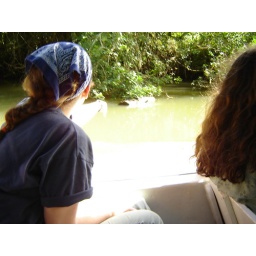
Alex pointing to turtle that jumped in the water